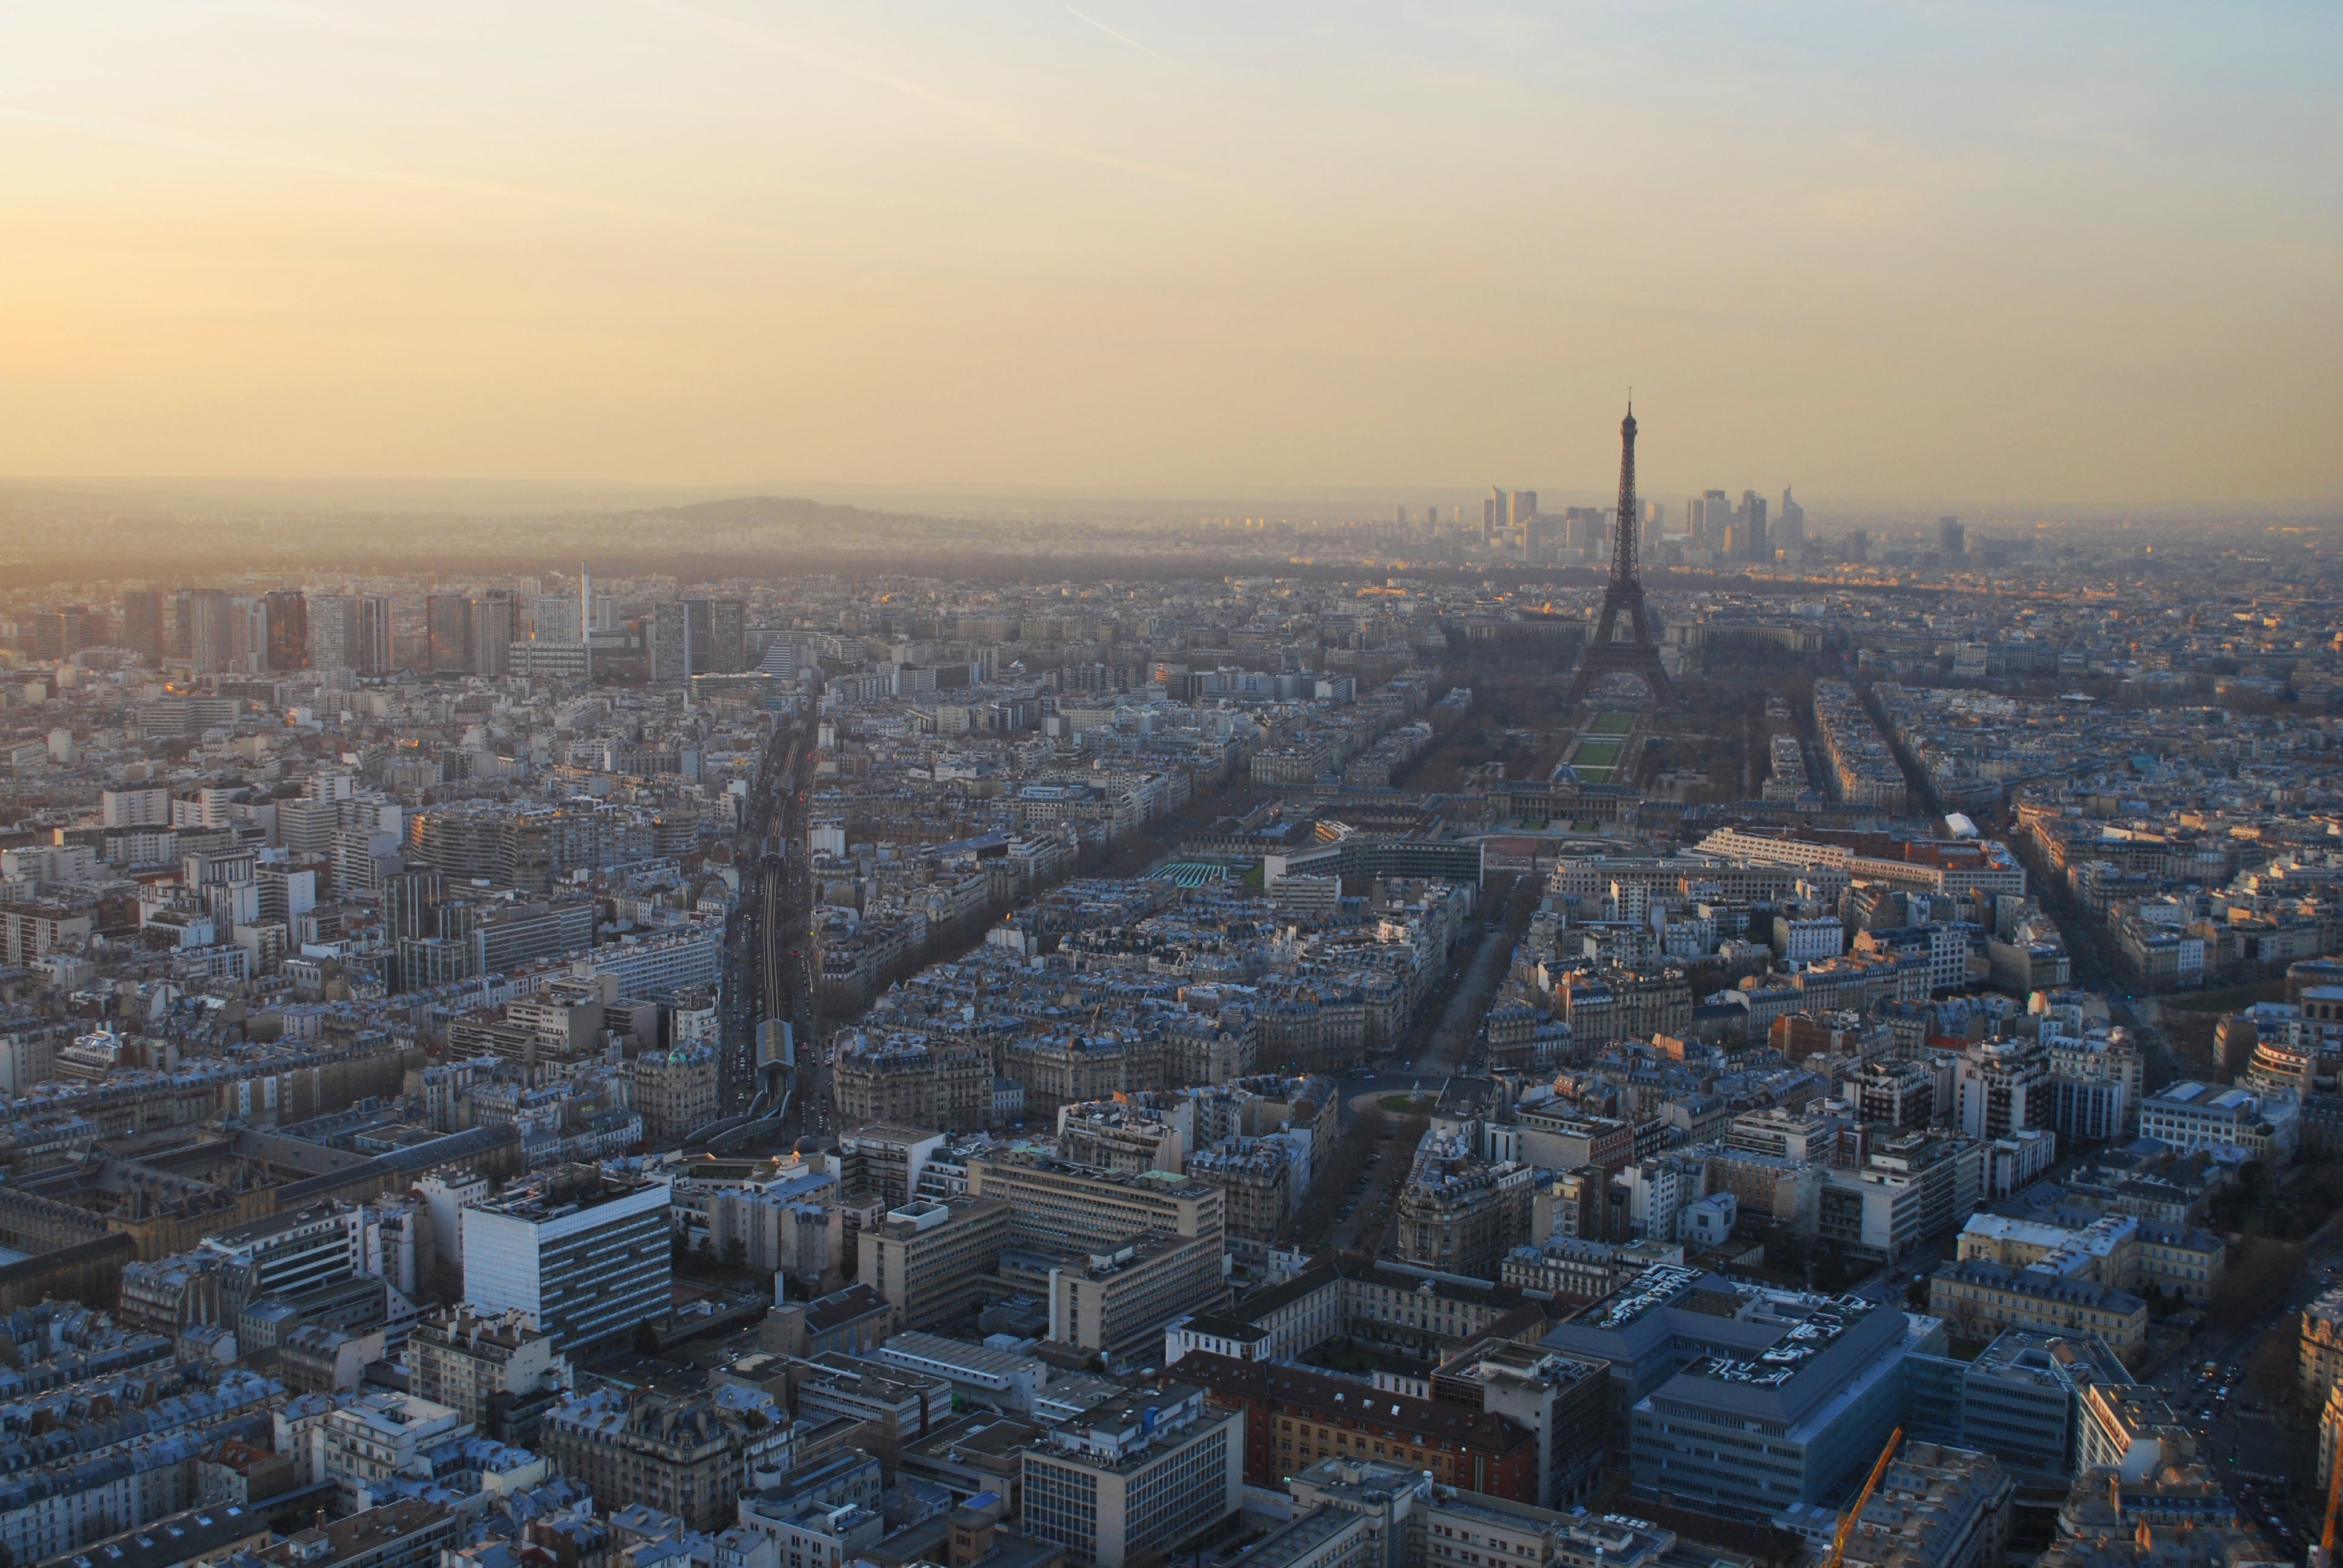
horizon, sunset, skyline, photography, view, city, eiffel tower, paris, skyscraper, cityscape, panorama, downtown, dusk, evening, tower, landmark, overview, montmartre, viewpoint, abendstimmung, metropolis, afterglow, distant view, bird's eye view, aerial photography, urban area, residential area, human settlement, atmosphere of earth, metropolitan area